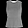
Label: Shirt